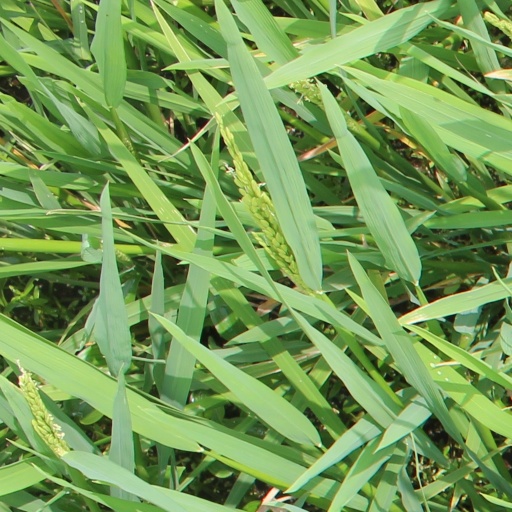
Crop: rice